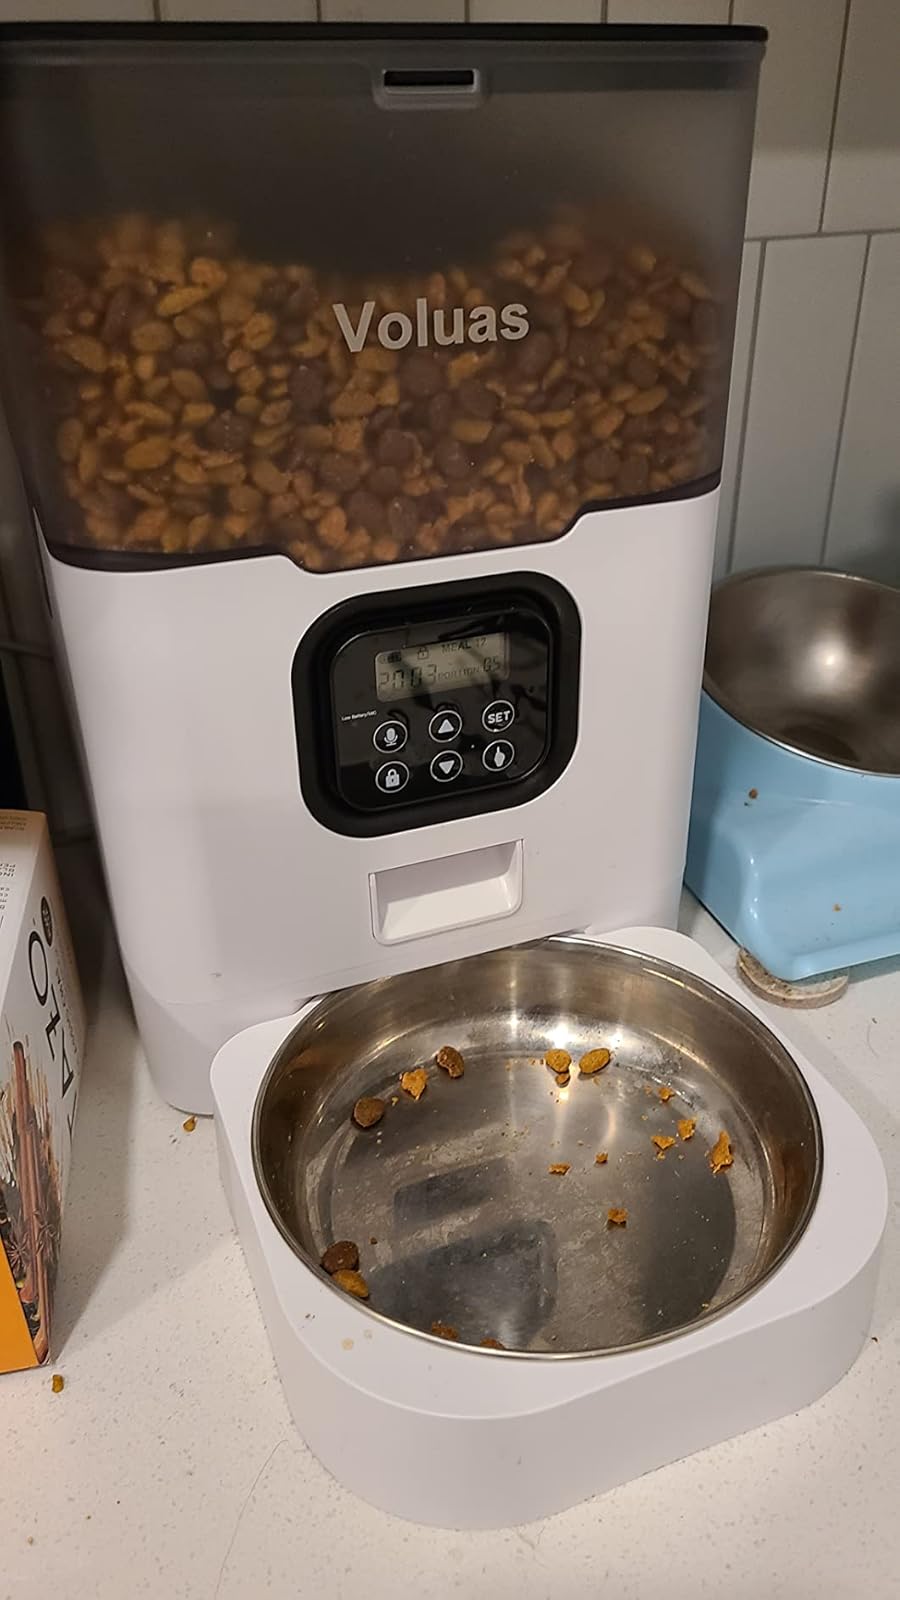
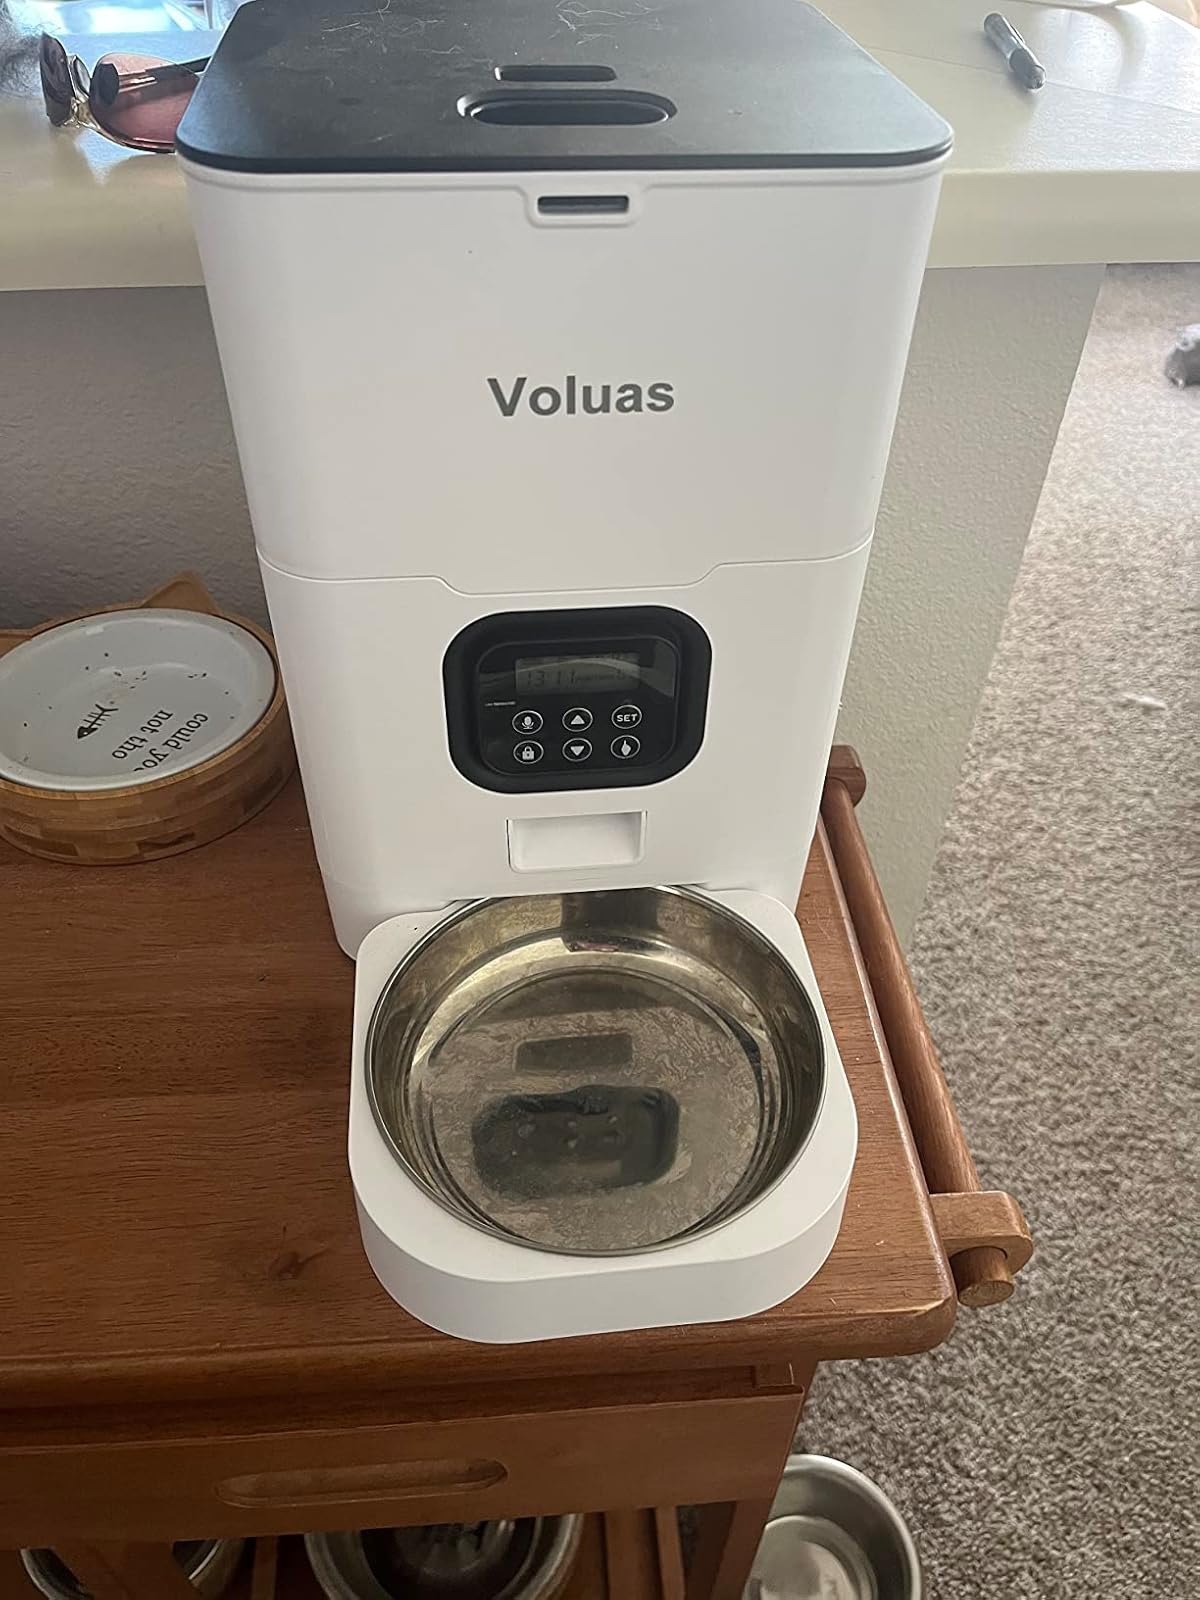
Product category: items_feeder
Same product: no